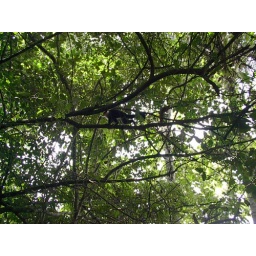
A capuchin monkey running across tree branches in Manuel Antonio rainforest near Quepos, Costa Rica. (July 2005)